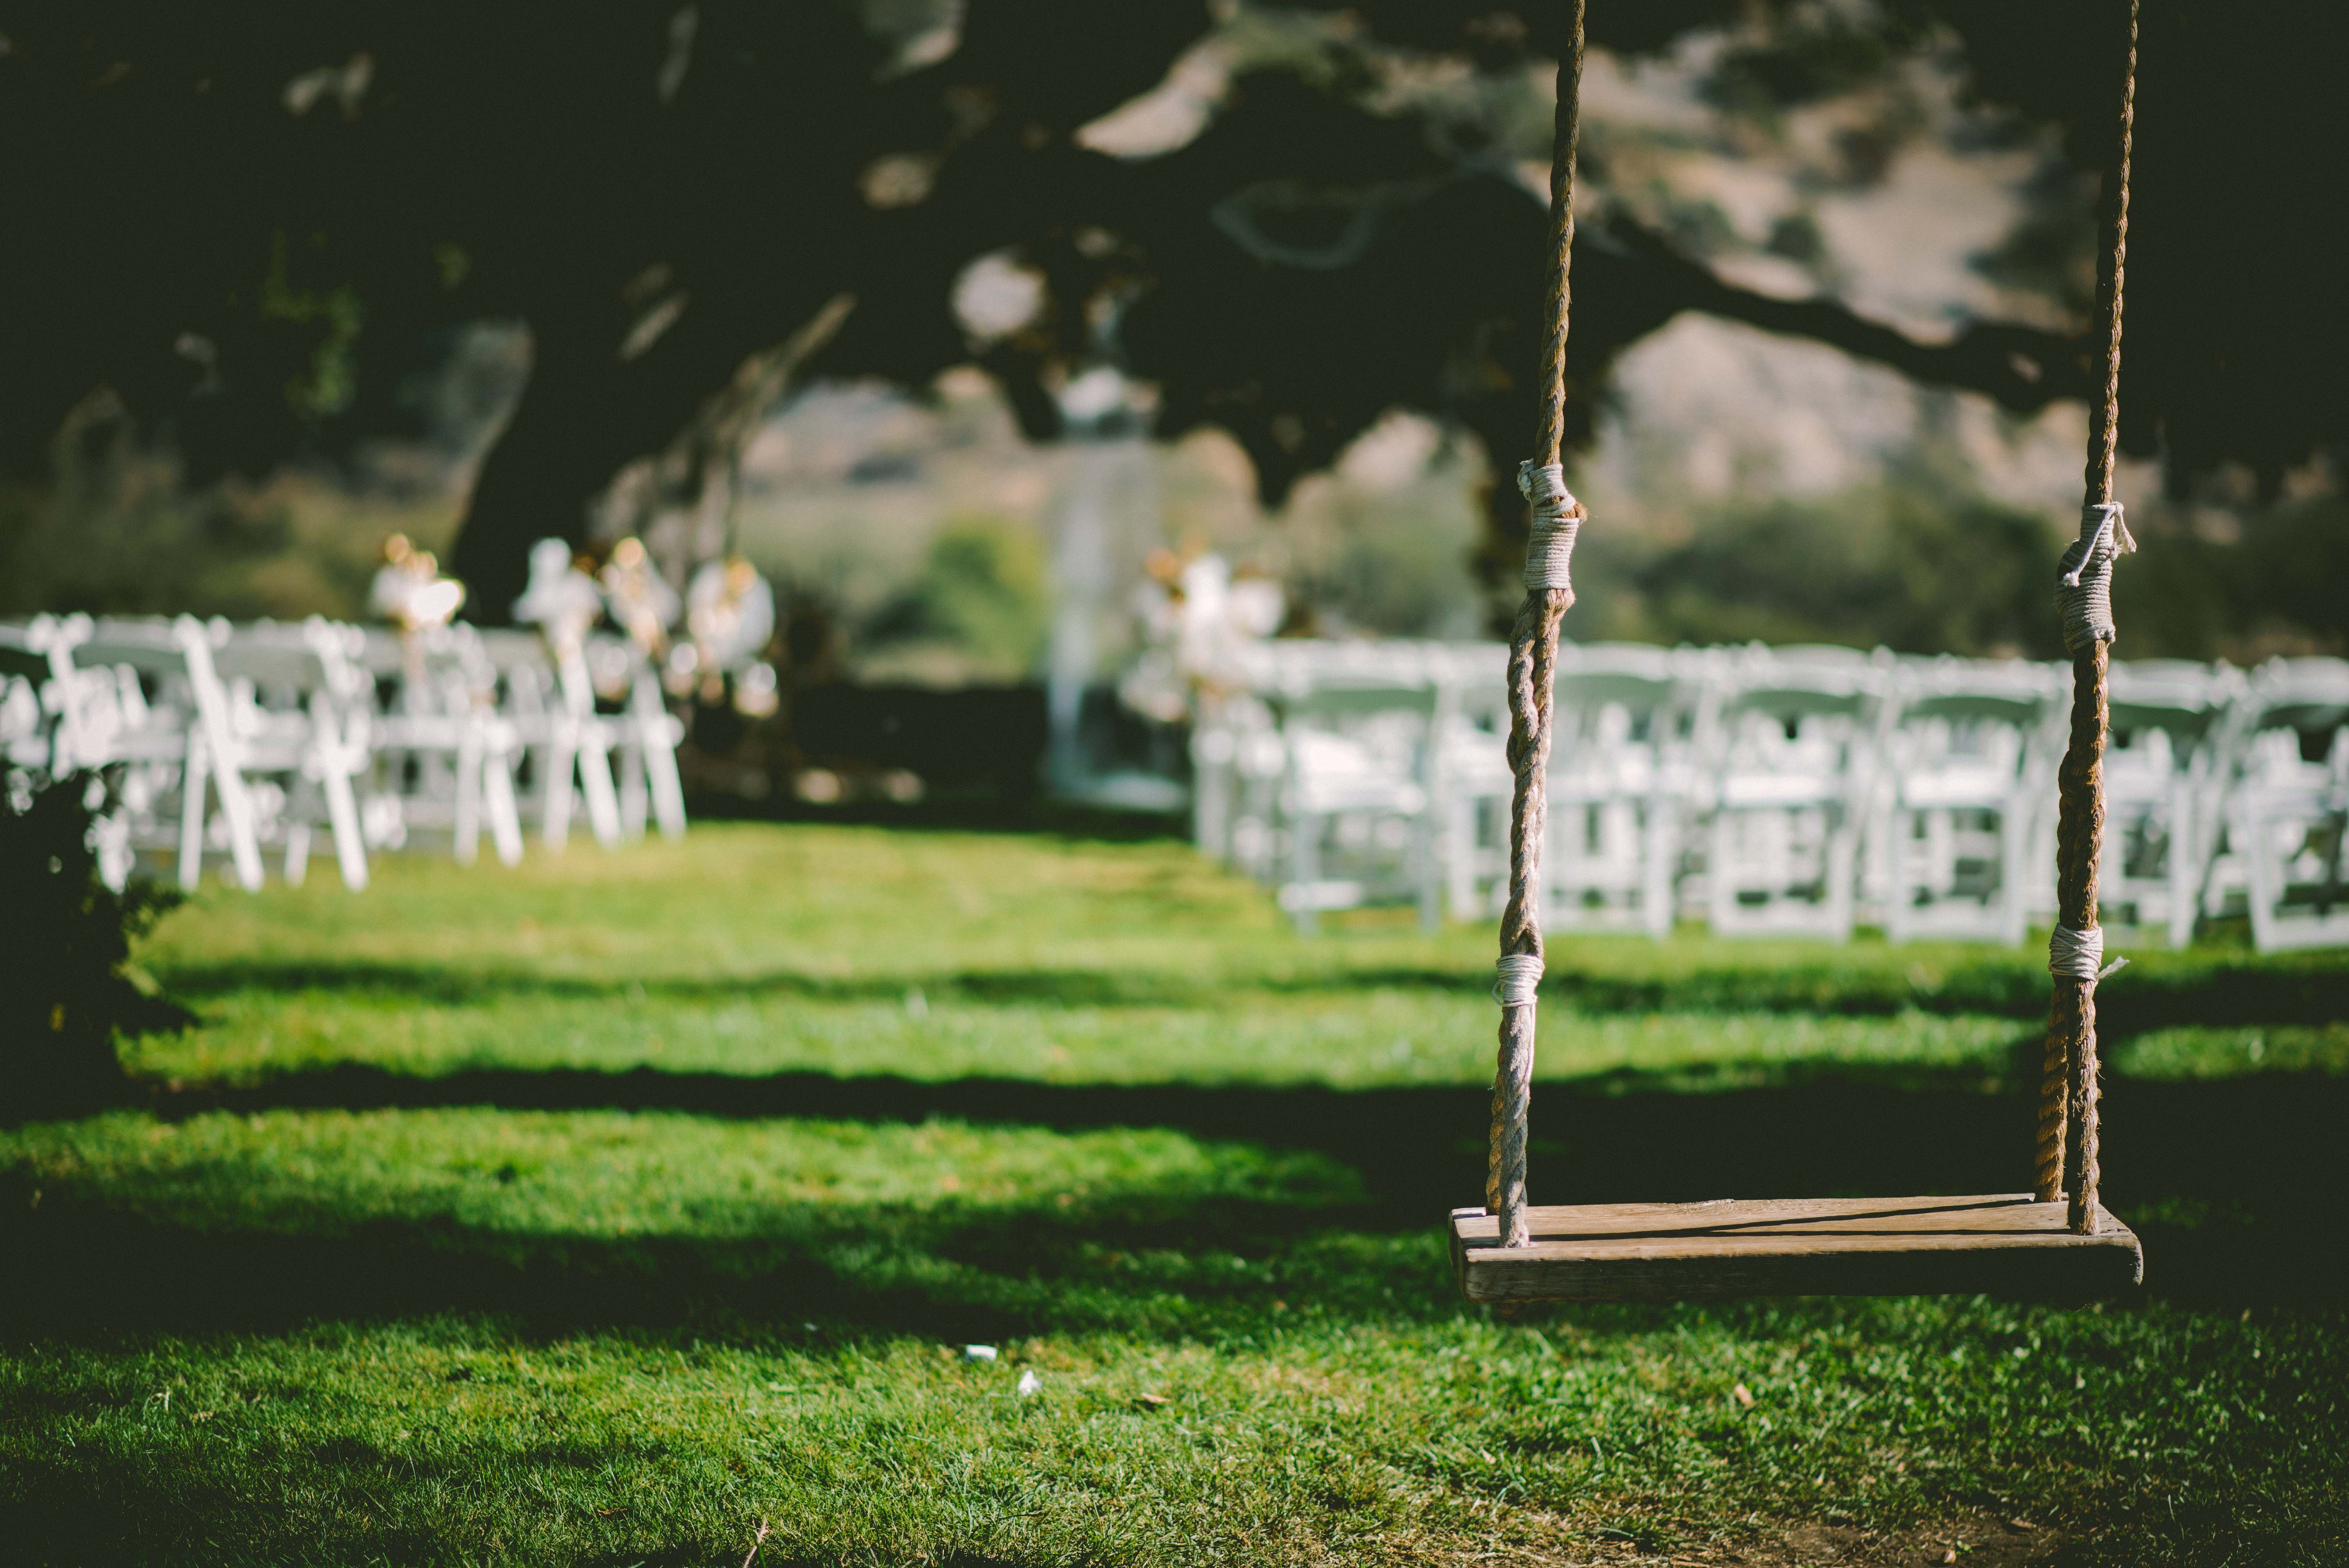
tree, grass, outdoor, board, white, lawn, play, sunlight, flower, old, summer, green, park, backyard, garden, lifestyle, leisure, lighting, marriage, childhood, swing, activity, outside, chairs, fun, background, wooden, photograph, enjoyment, cords